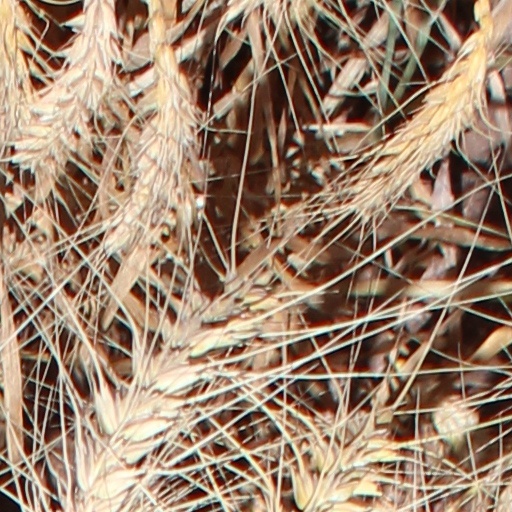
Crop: wheat